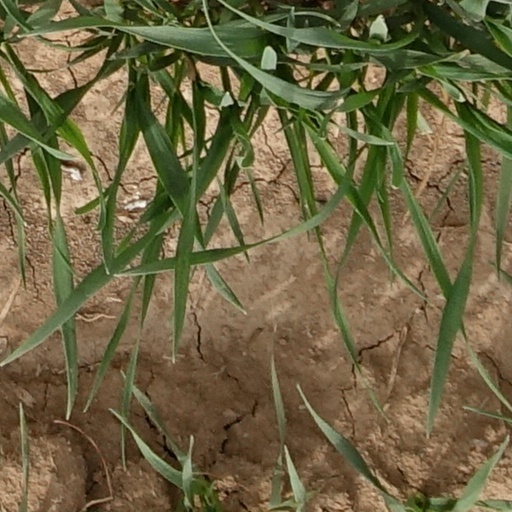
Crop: wheat